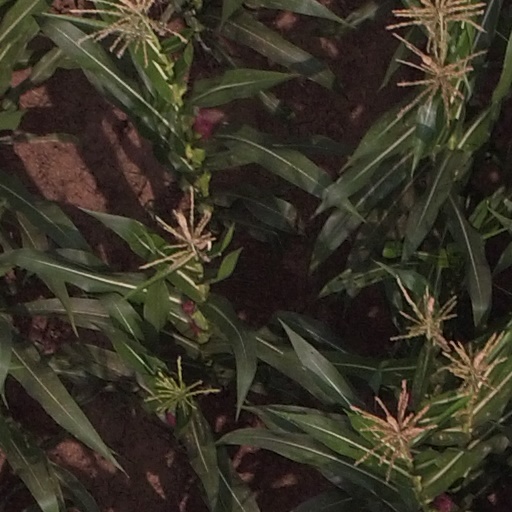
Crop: maize; corn